Status epilepticus

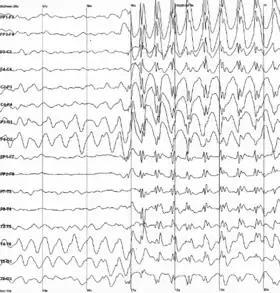
Generalized 3 Hz spike-and-wave discharges on an electroencephalogram

Status epilepticus (SE), or status seizure, is a medical condition with abnormally prolonged seizures. It can have long-term consequences, manifesting as a single seizure lasting more than a defined time (time point 1), or 2 or more seizures over the same period without the person returning to normal between them. The seizures can be of the tonic–clonic type, with a regular pattern of contraction and extension of the arms and legs, also known as convulsive status epilepticus, or of types that do not involve contractions, such as absence seizures or complex partial seizures. Convulsive status epilepticus is a life-threatening medical emergency, particularly if treatment is delayed. For convulsive status epilepticus, the most dangerous type, 5 minutes is the time point at which the seizure or seizures would be considered status epilepticus, so this is defined as a convulsion lasting more than 5 minutes, or two convulsions within 5 minutes without complete recovery. The risk of damage starts to accrue after 30 minutes (time point 2) for convulsive status epilepticus. For other seizure types, the time points may vary. Previous definitions used a 30-minute time limit irrespective of type of seizure.